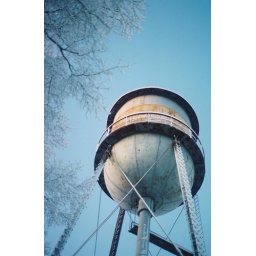
The old rusted water tower near my house in Athens, Ga. It snowed, it magicked. Nikon FM